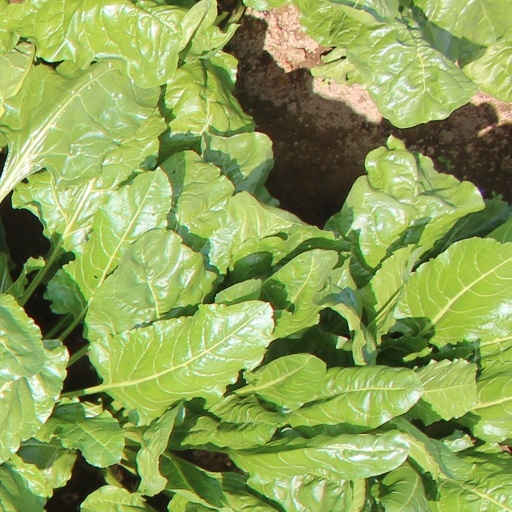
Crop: sugar beet